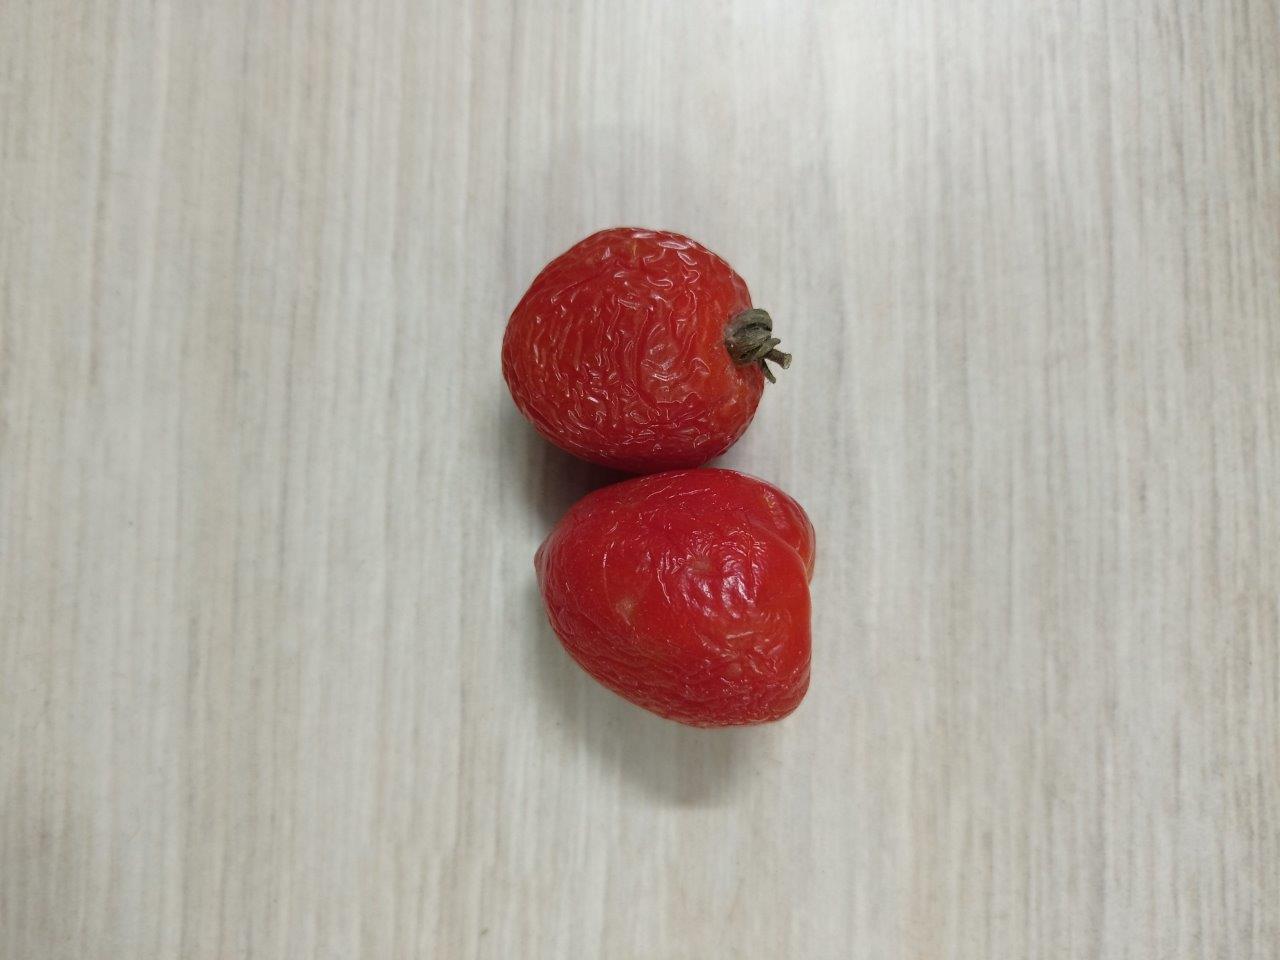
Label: Rotten